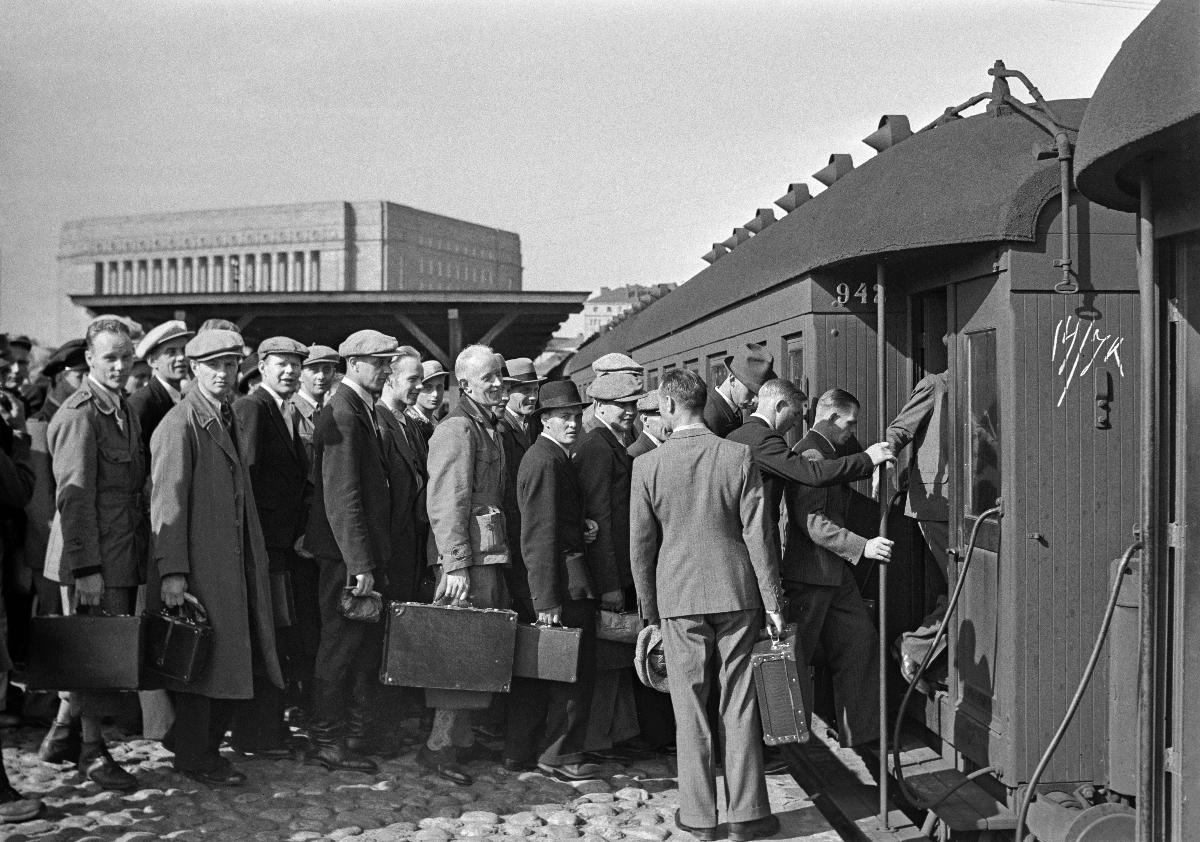
Reserviläisiä Kankaanpäähän
Reservister till Kankaanpää; Reservists to Kankaanpää
sisällön kuvaus: Reserviläiset kokoontuvat lähteäkseen harjoitusleirille Kankaanpäähän Helsingissä 6.7.1938. content description: Reservists gather in order to leave for training camp in Kankaanpää in Helsinki 6.7.1938. innehållsbeskrivning: Reservister samlas för att åka på repetitionsläger till Kankaanpää i Helsingfors 6.7.1938.
Kuvaaja: Sundström, Hugo, kuvaaja
Vuosi: 1938
Paikka: Suomi, Uusimaa, Helsinki
Aiheet: HBL; puolustus (keskinäinen toiminta); reserviläiset; miehet; jonot; kyltit; defence; reservists; men; queues; rows; signs; försvar; reservister; män; köer; rader; skyltar